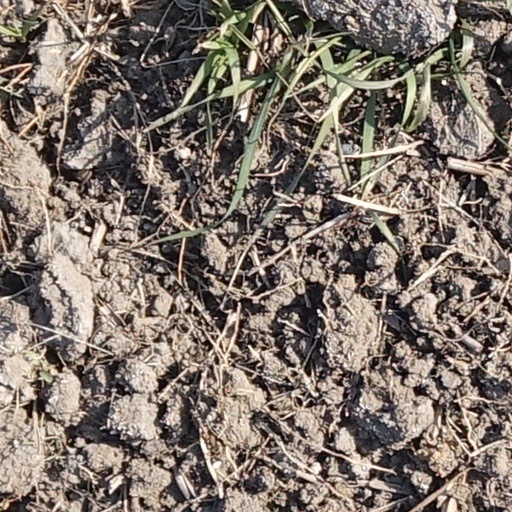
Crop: wheat